Eco Tycoon: Project Green

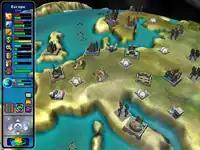
Late-game in Europe.

There are seven playable regions in-game: North America, South America, Europe, Africa, North Asia, South Asia and Australasia. Each region has a different balance of resource availability, demand, and population growth. The other six regions are controlled by computer players, each having the same goal as the human player. There is no competition between regions, though resources can be traded and money transferred.